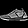
Label: Sneaker